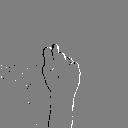
ASL letter: t